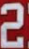
Number: 2